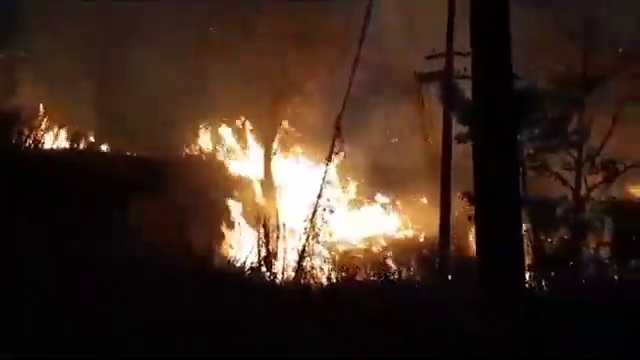
Fire: yes
Smoke: yes